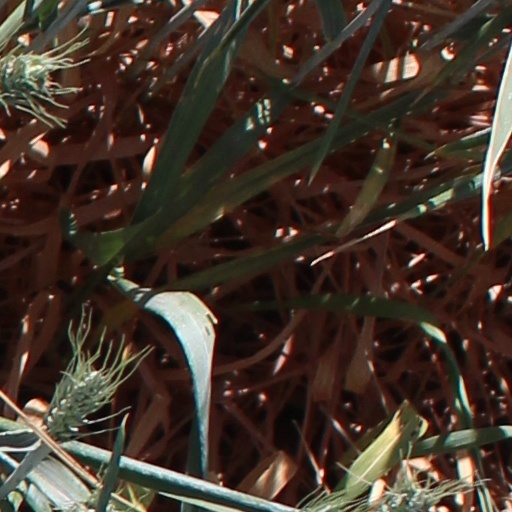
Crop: wheat